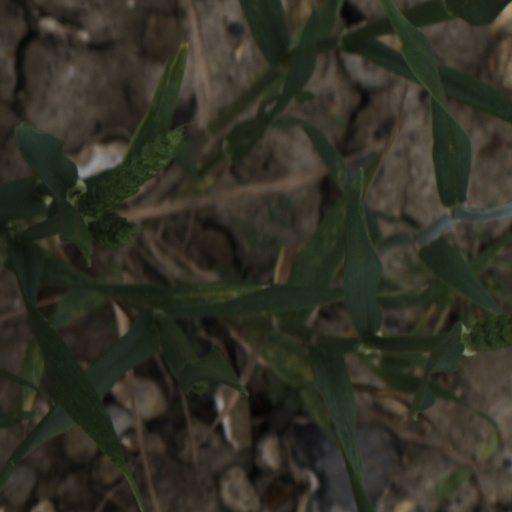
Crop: wheat